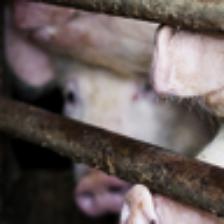
Label: NonHuman